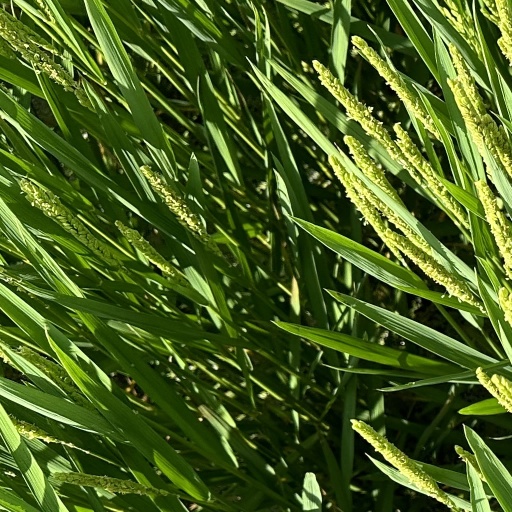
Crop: rice